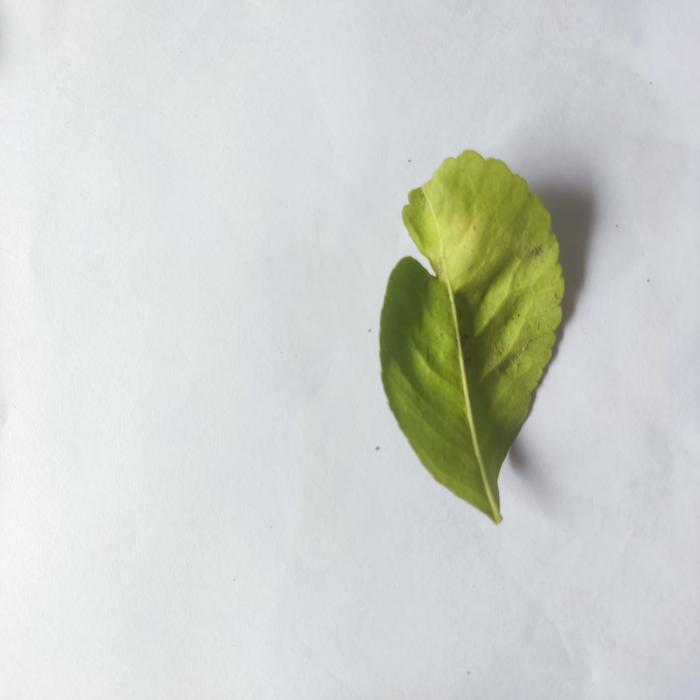
Crop: Lemon
Leaf condition: Leaf_Curl